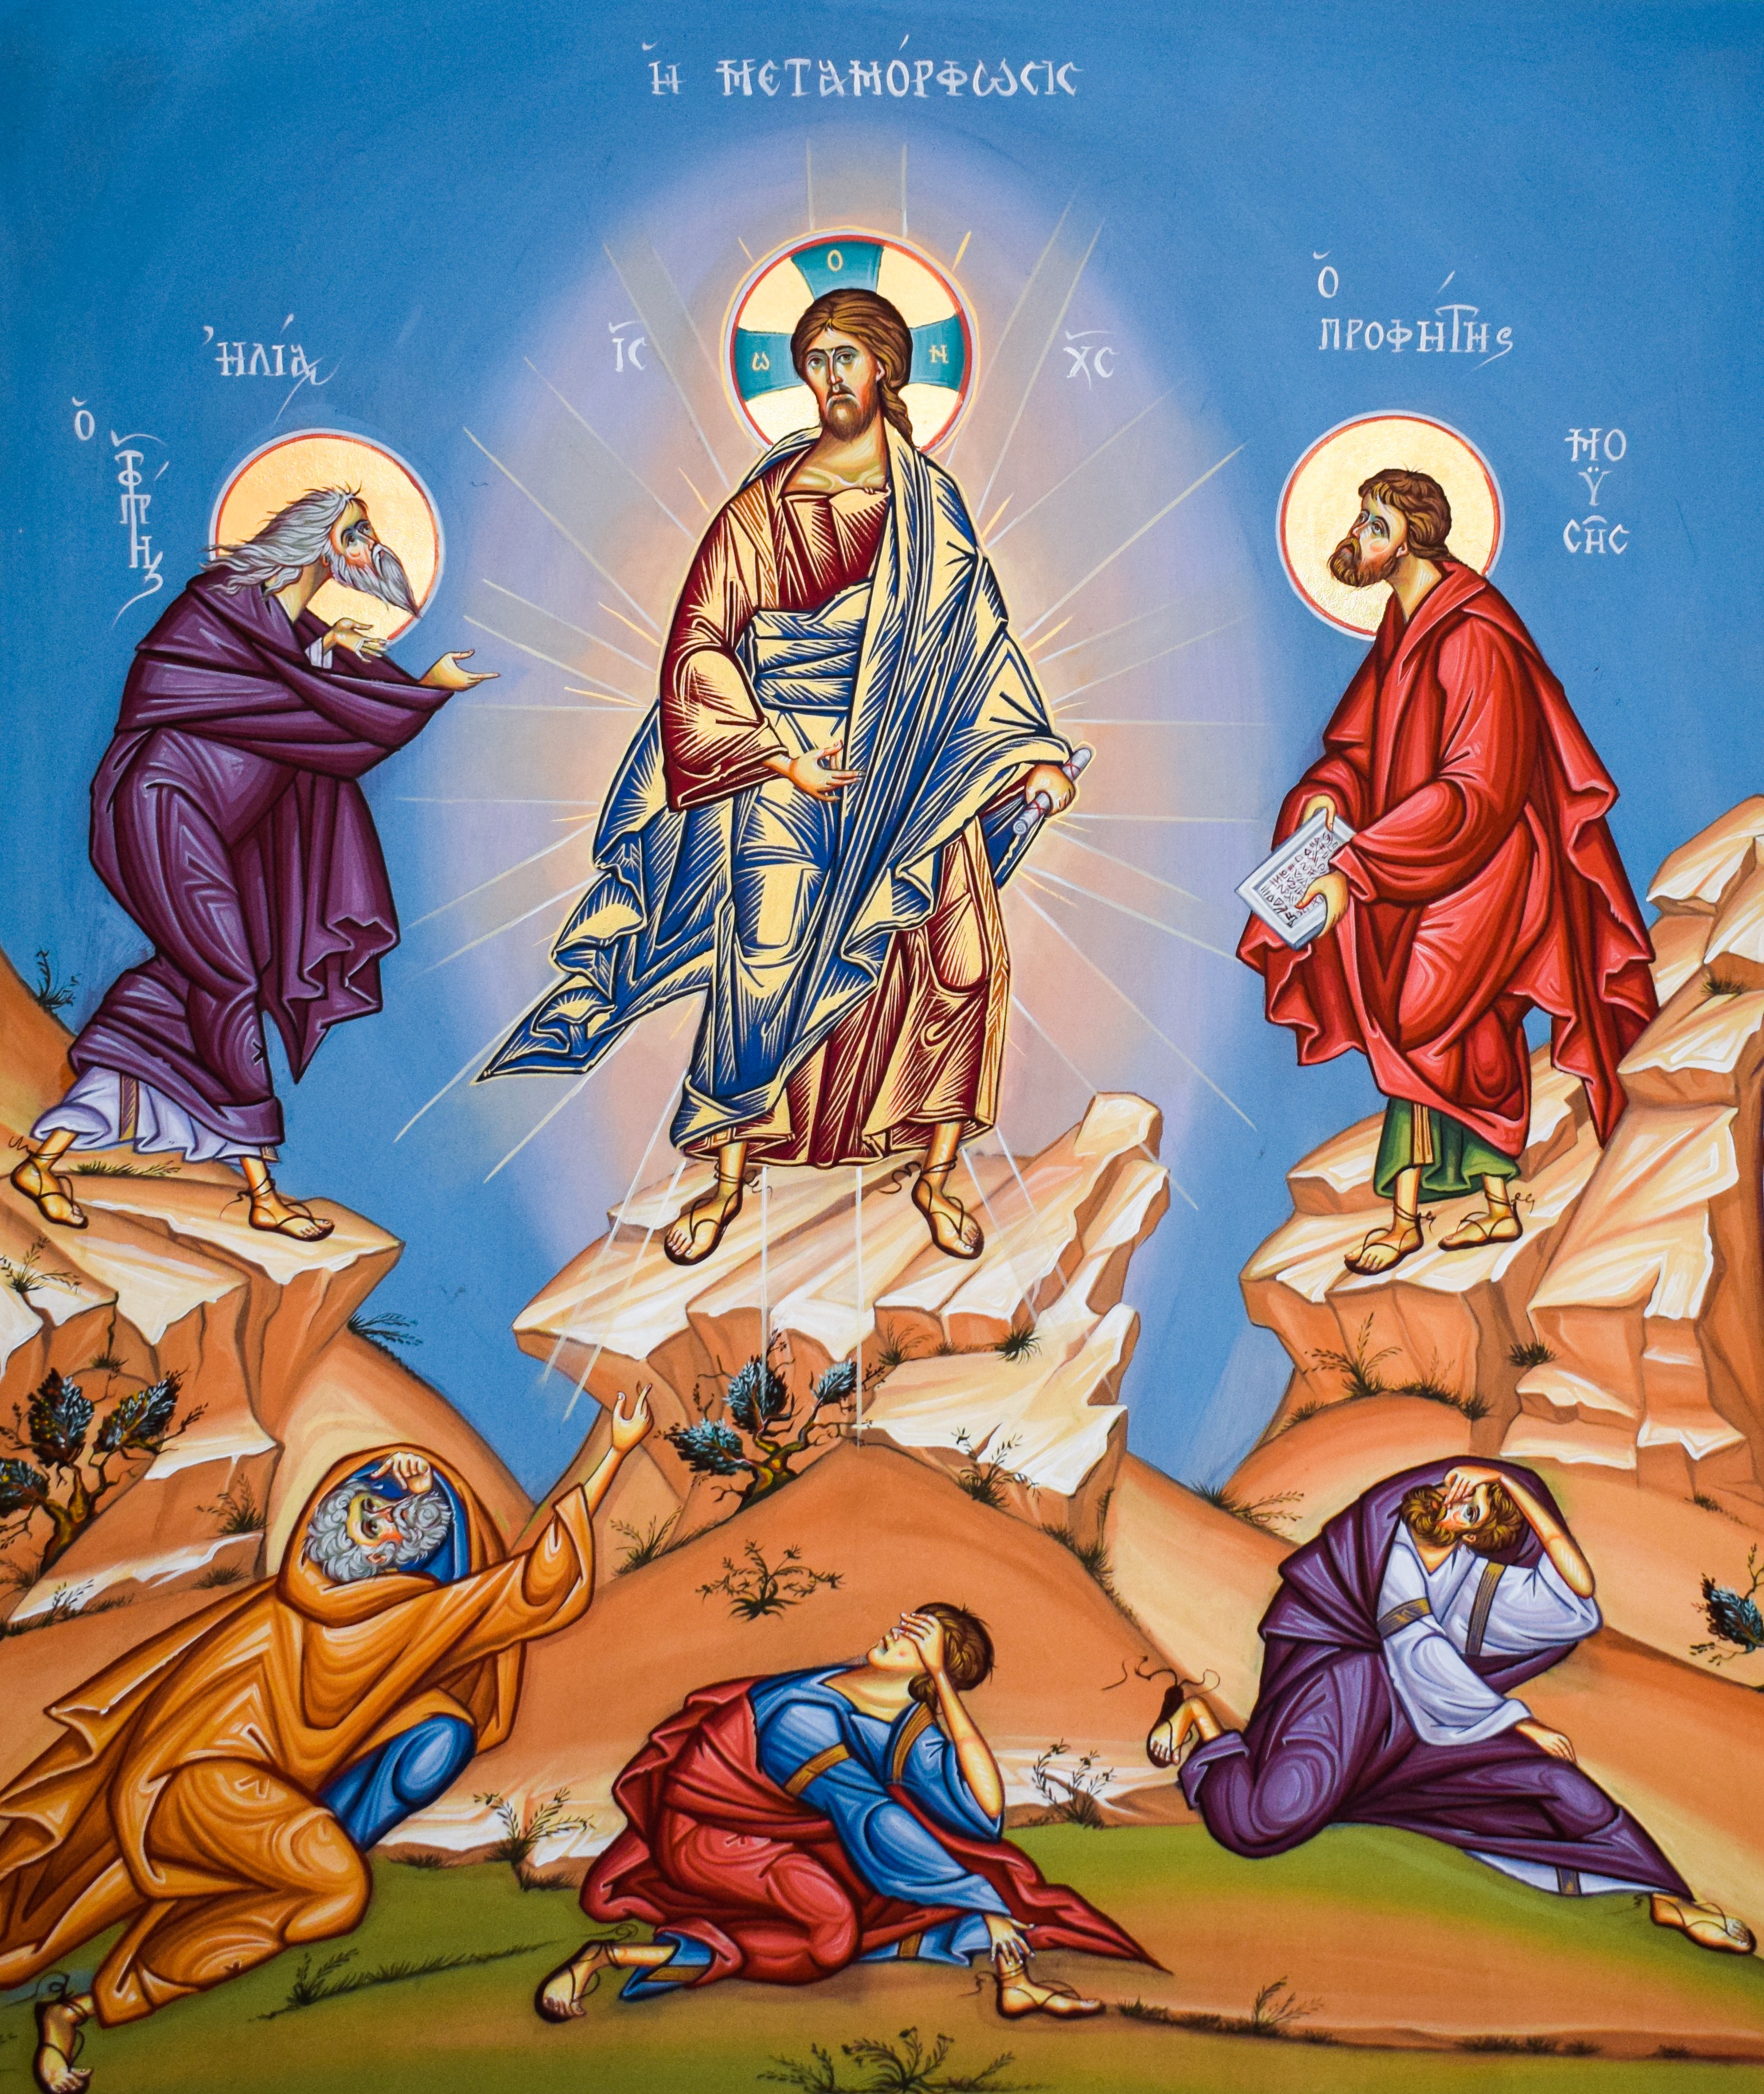
religion, church, painting, fiction, illustration, iconography, christianity, orthodox, comics, cyprus, cartoon, mythology, ayios nikolaos, protaras, comic book, transfiguration of christ